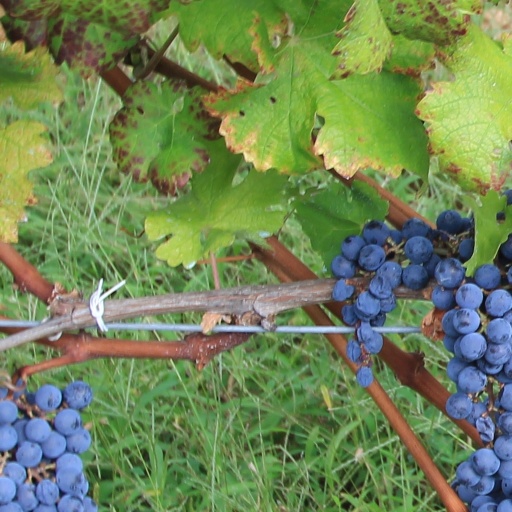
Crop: grape